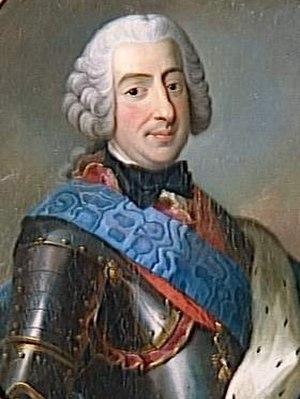
François-Marie d'Este, duc de Modene en 1737 (1698-1780), portant l'ordre de la Toison d'Or
François III de Modène ou François III d'Este, né le 2 juillet 1698 à Modène et mort le 22 février 1780 à Varèse, prince héréditaire du duché de Modène, en devient le 12ᵉ duc en 1737.